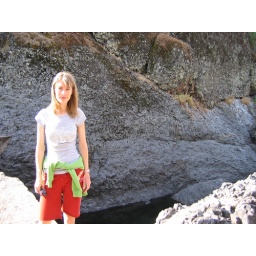
From a bike ride in Chico, California, on the road trip.